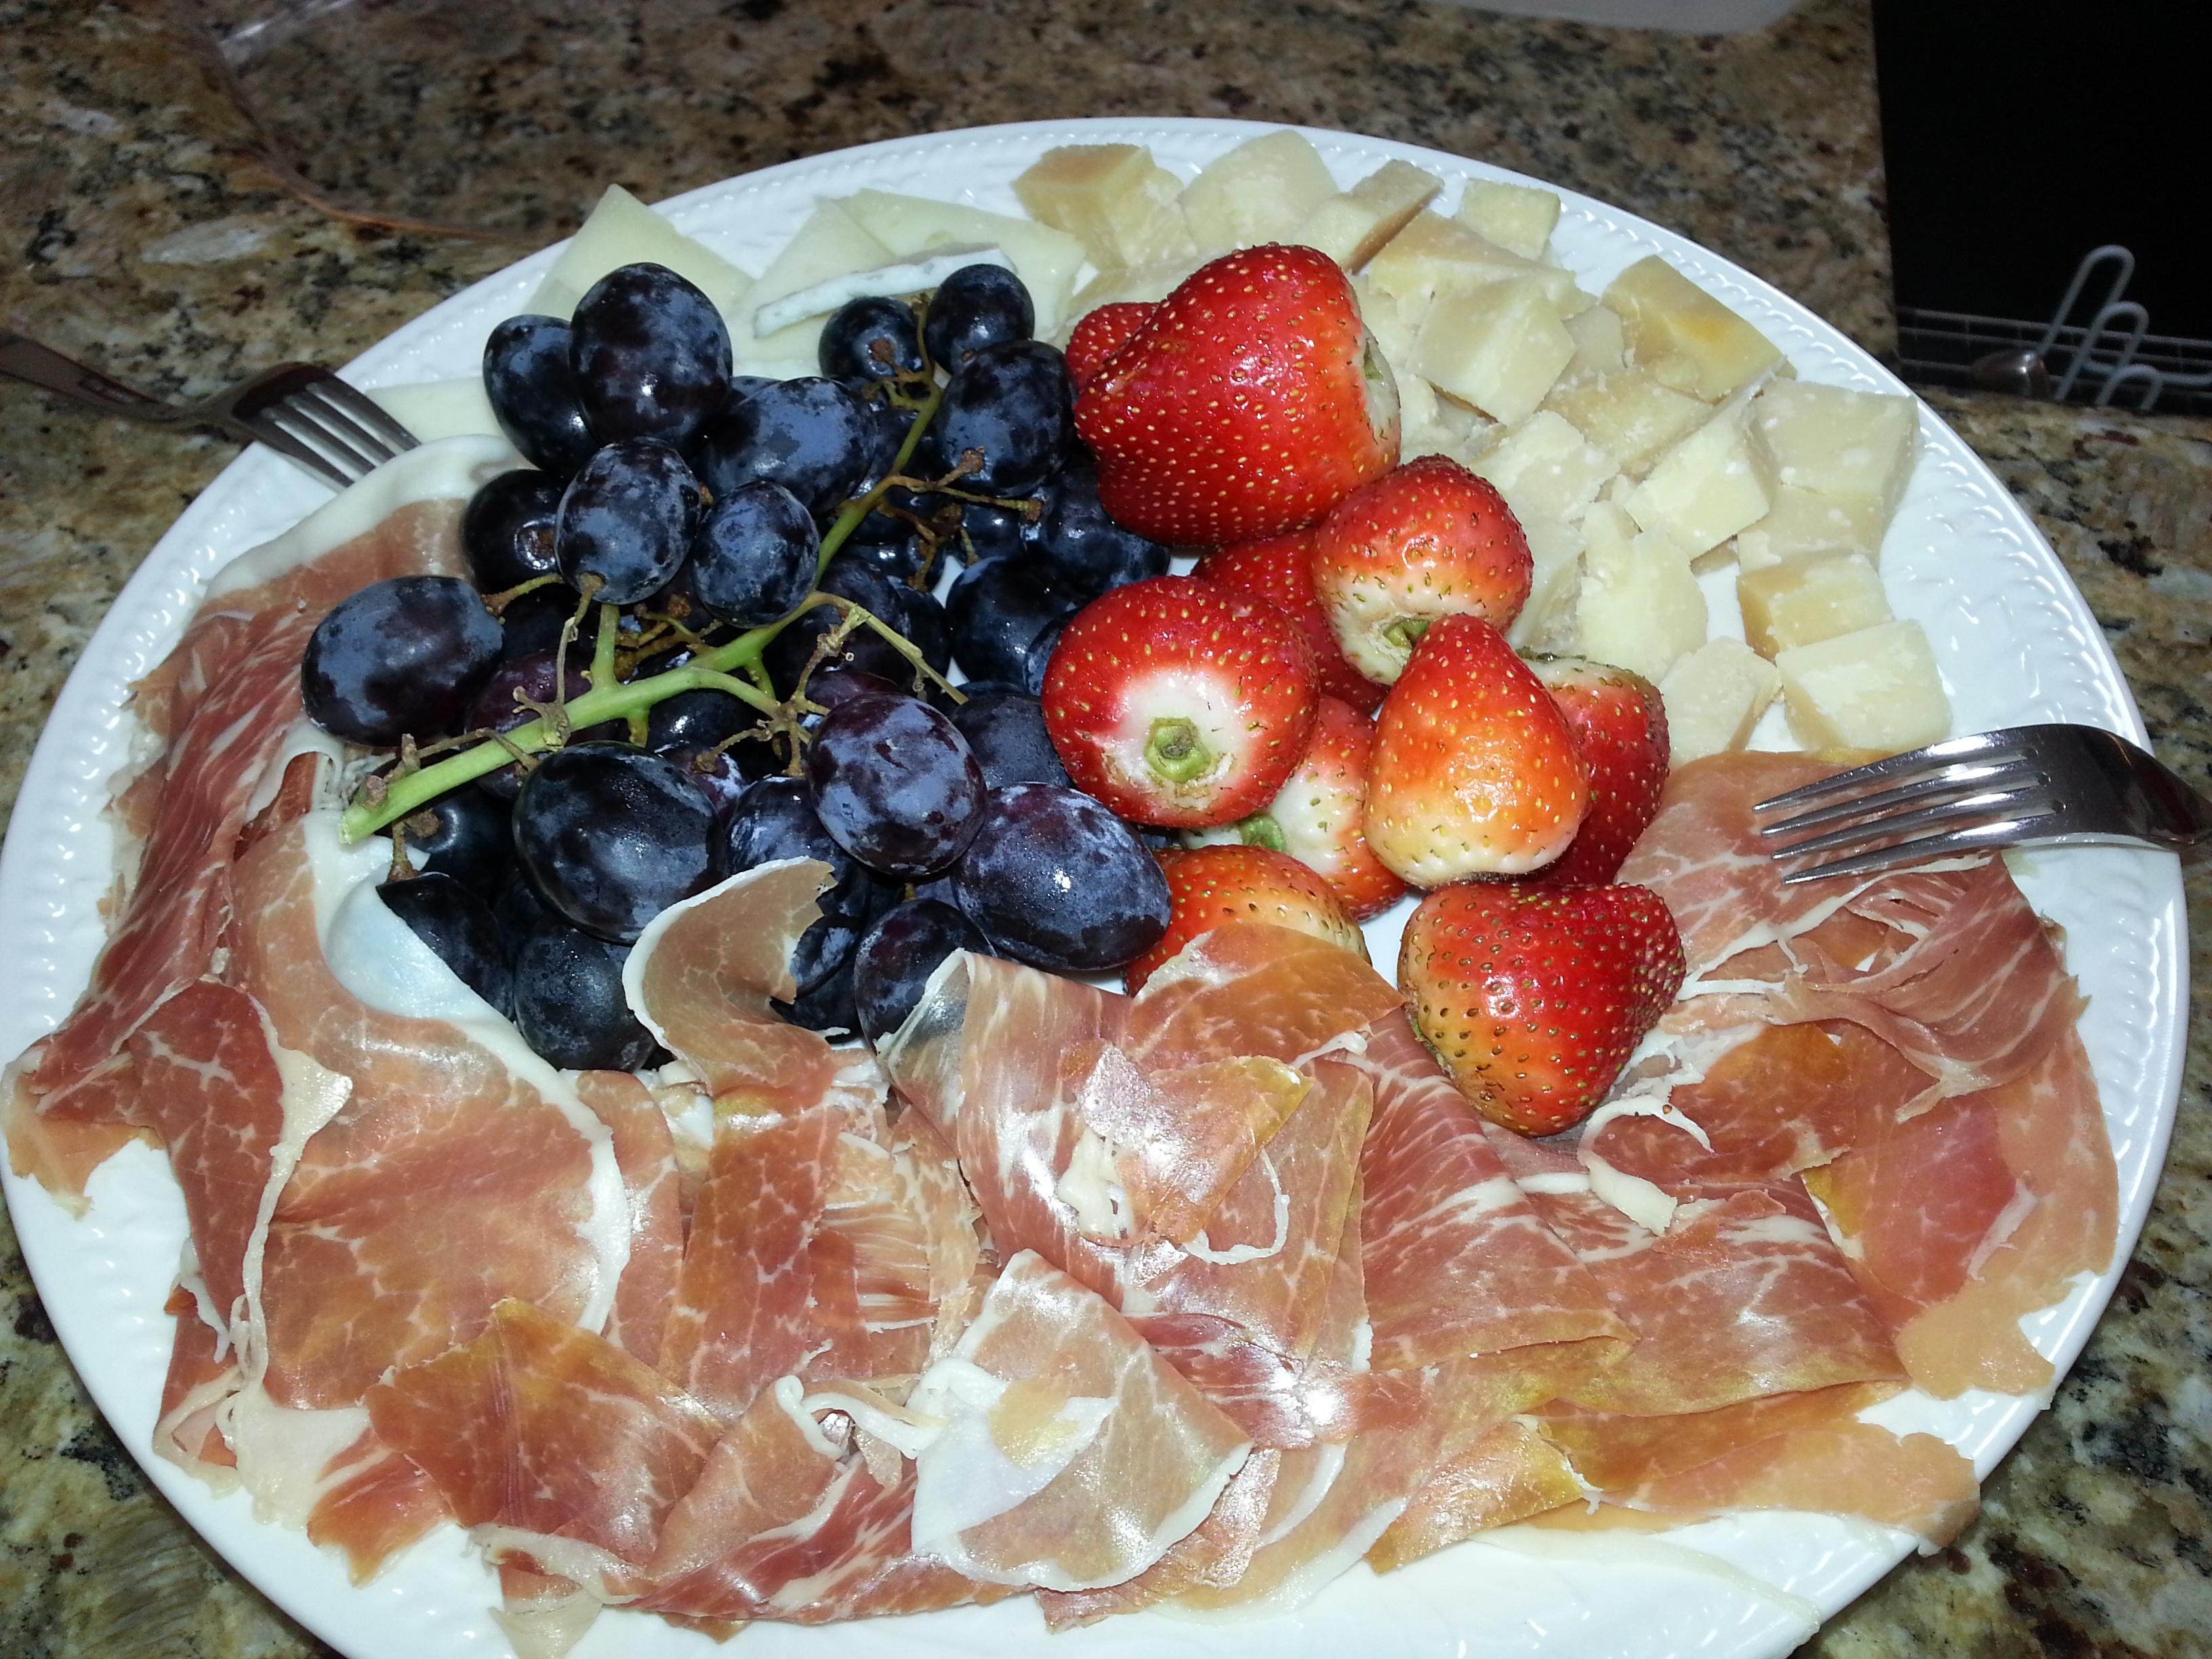
dish, meal, food, produce, breakfast, snack, meat, cuisine, sandwich, picnic, starter, italian food, appetizers, botana